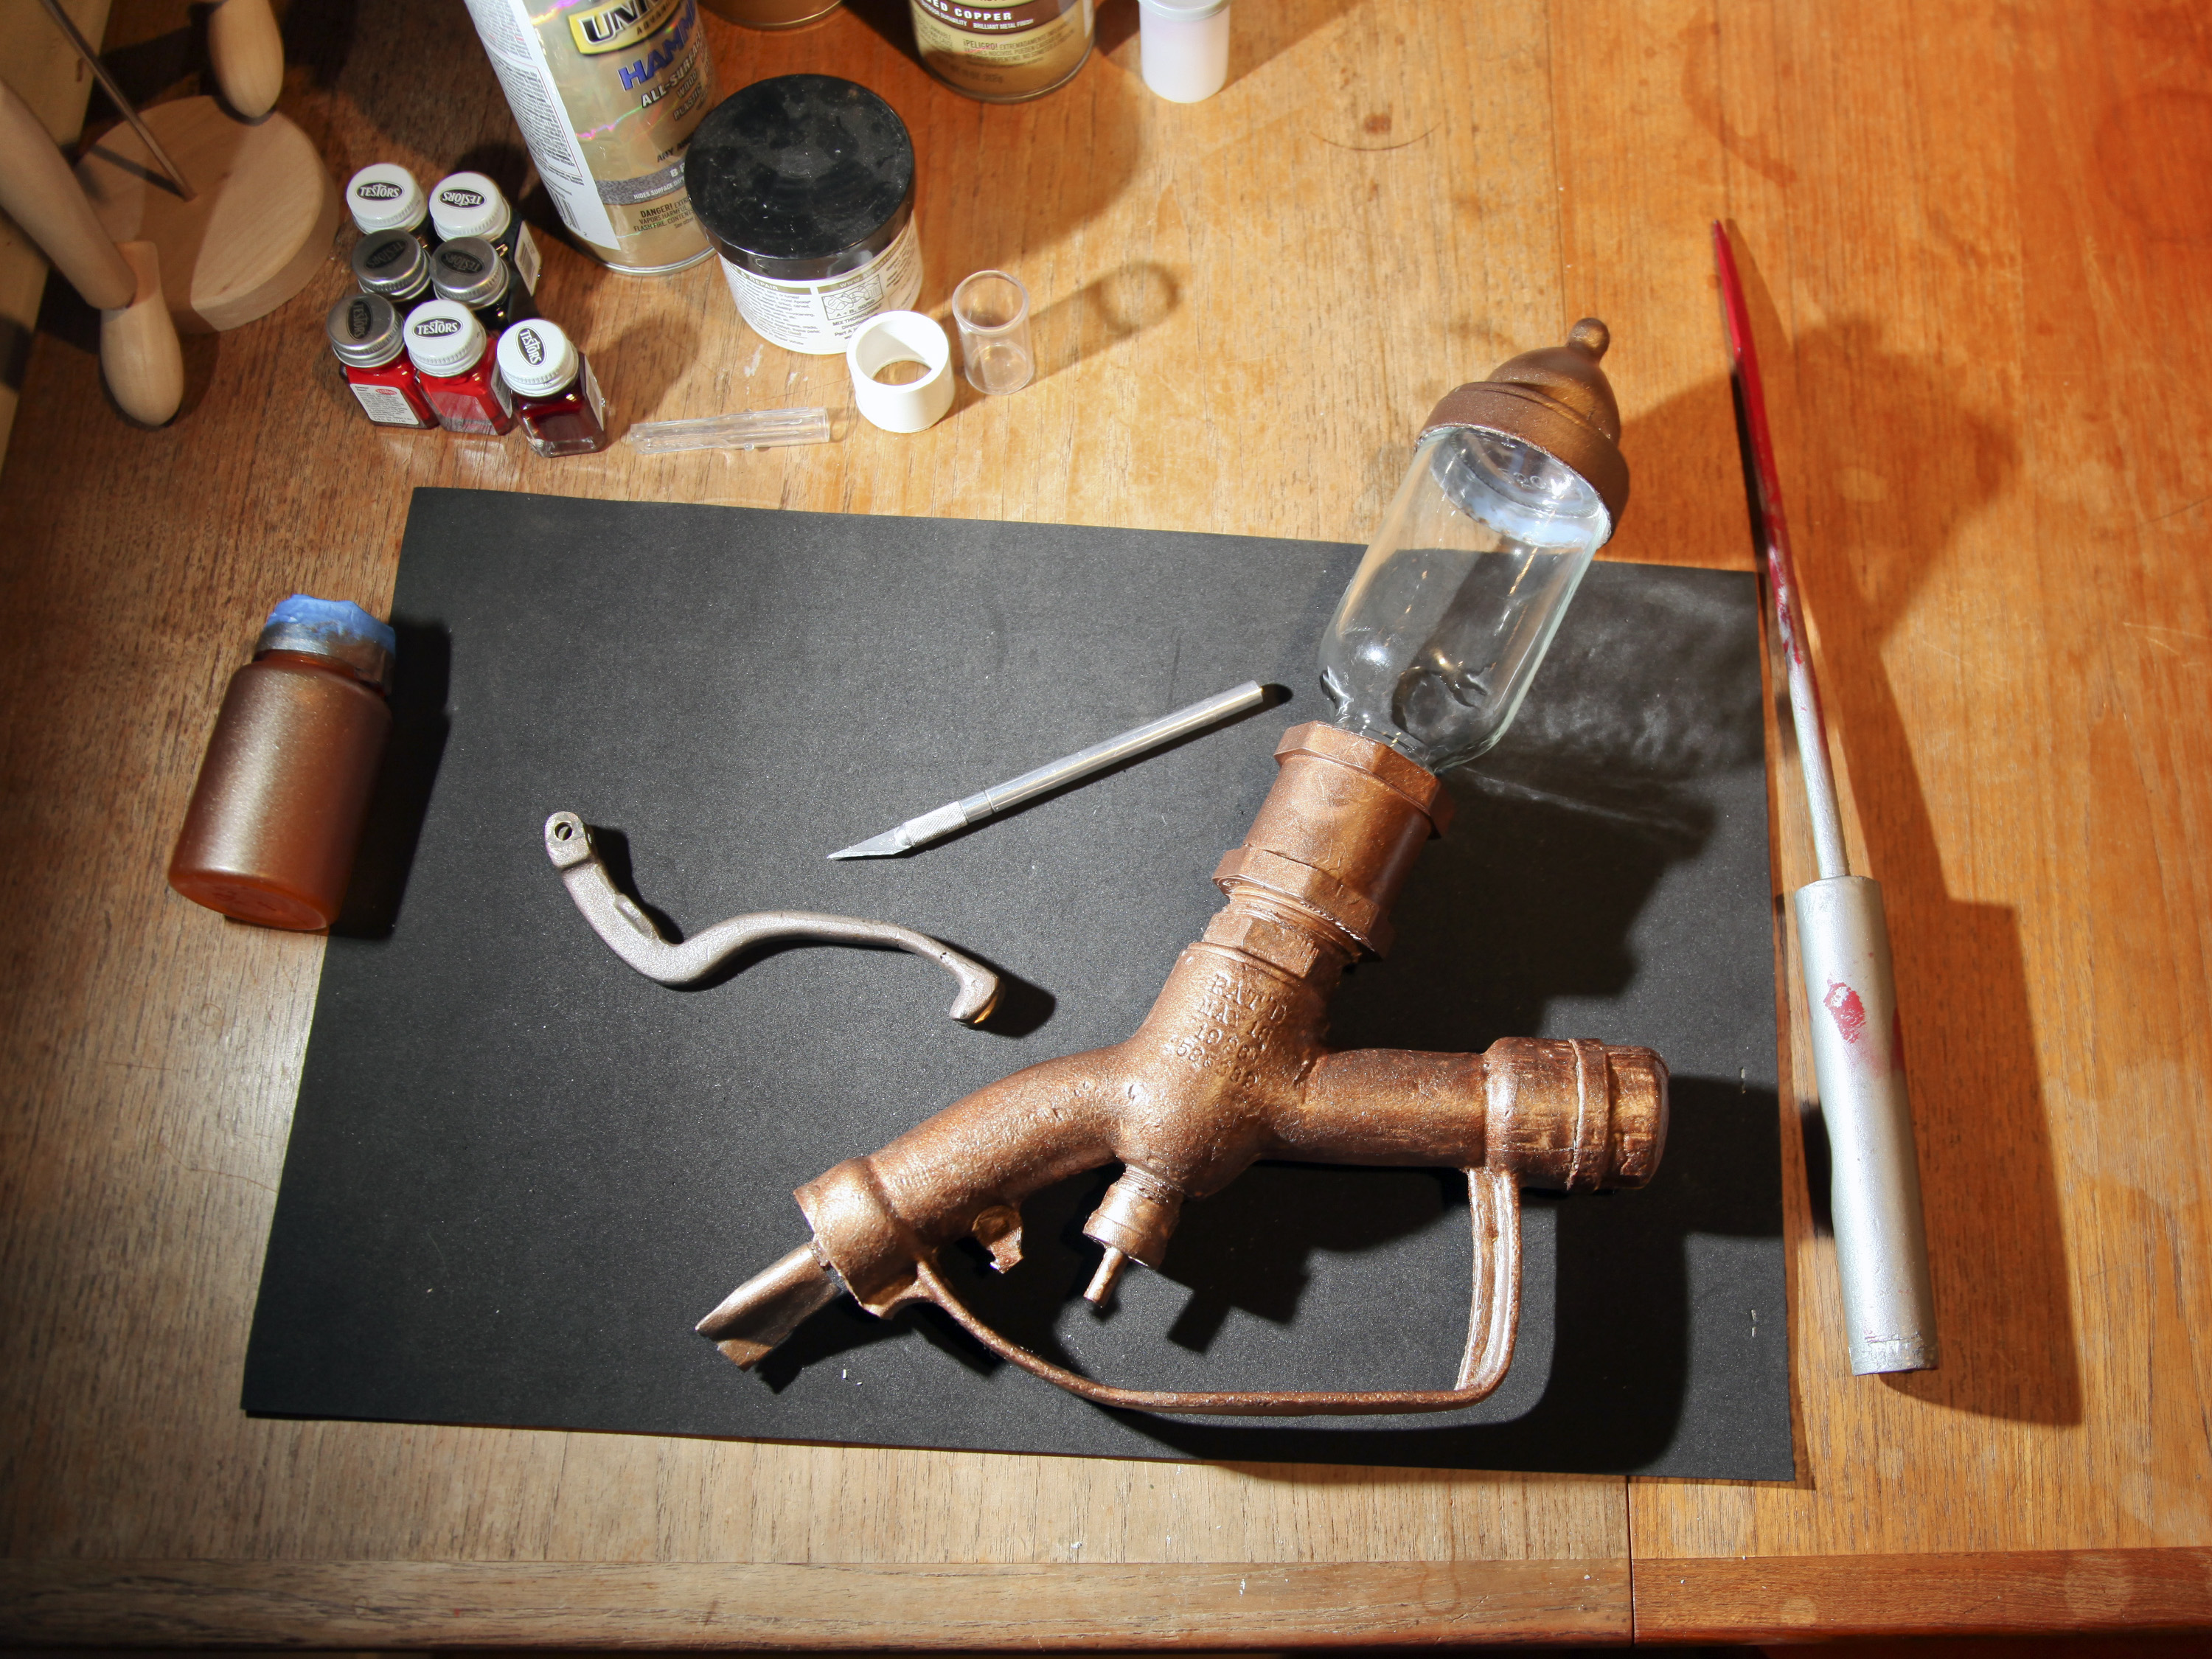
hand, wood, california, art, sacramento, bioshock, adamsyringe